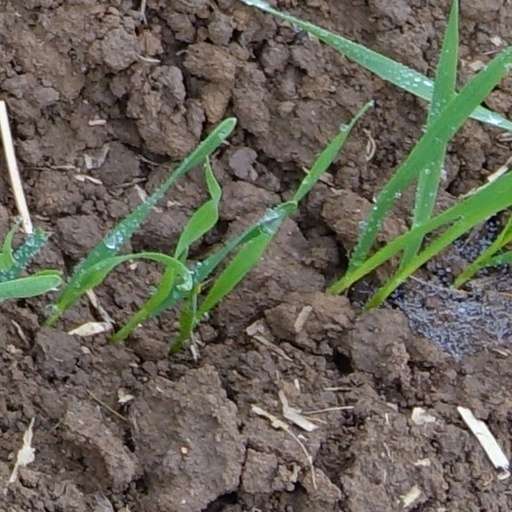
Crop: wheat